Hyundai Grandeur

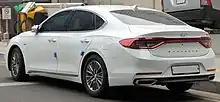
Rear view

Hyundai unveiled the sixth generation Grandeur on October 27, 2016. The sixth generation model was not sold in North America due to slow sales of the preceding version; other than Hyundai's new luxury division Genesis Motors, the Sonata became the largest and most expensive sedan marketed by Hyundai in the US. A Hybrid model was added in March 2017. The 2.2-litre diesel engine option was discontinued in 2018. 132,000 Grandeurs were sold in 2017 and about 110,000 vehicles were sold in 2018. It is the best-selling vehicle in its category in the South Korean market.